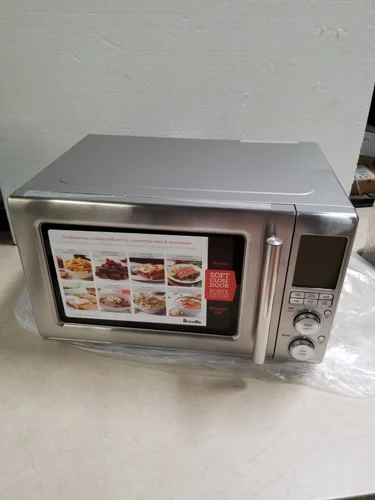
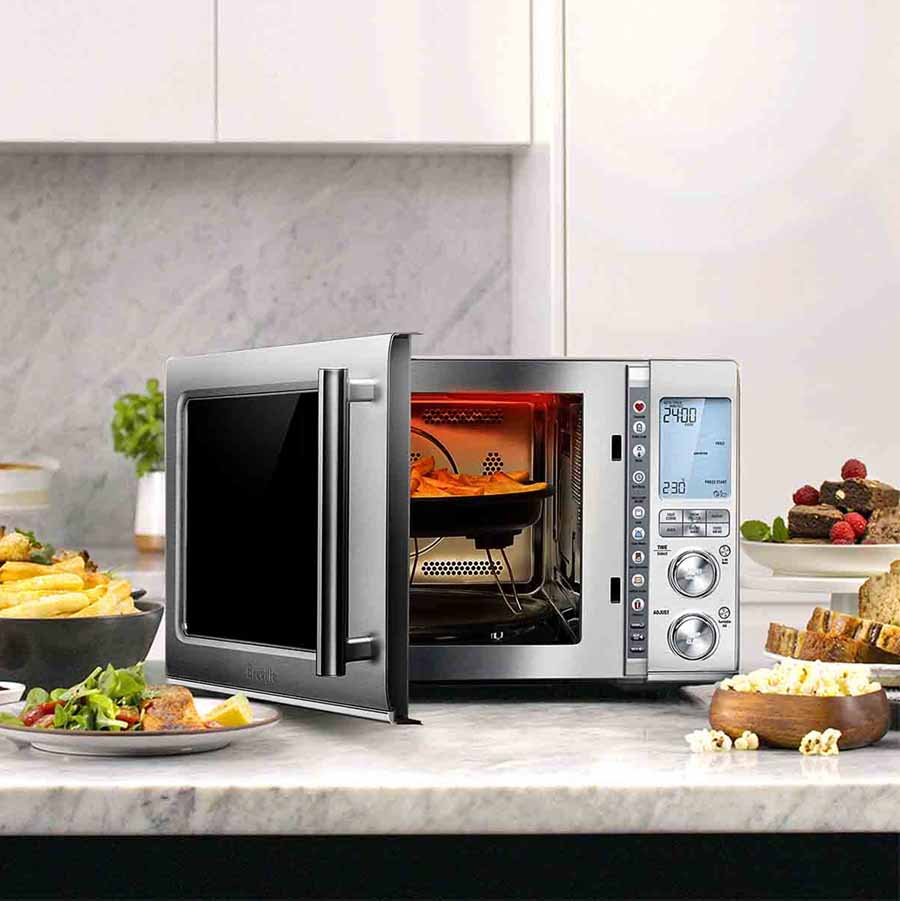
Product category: misc
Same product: yes